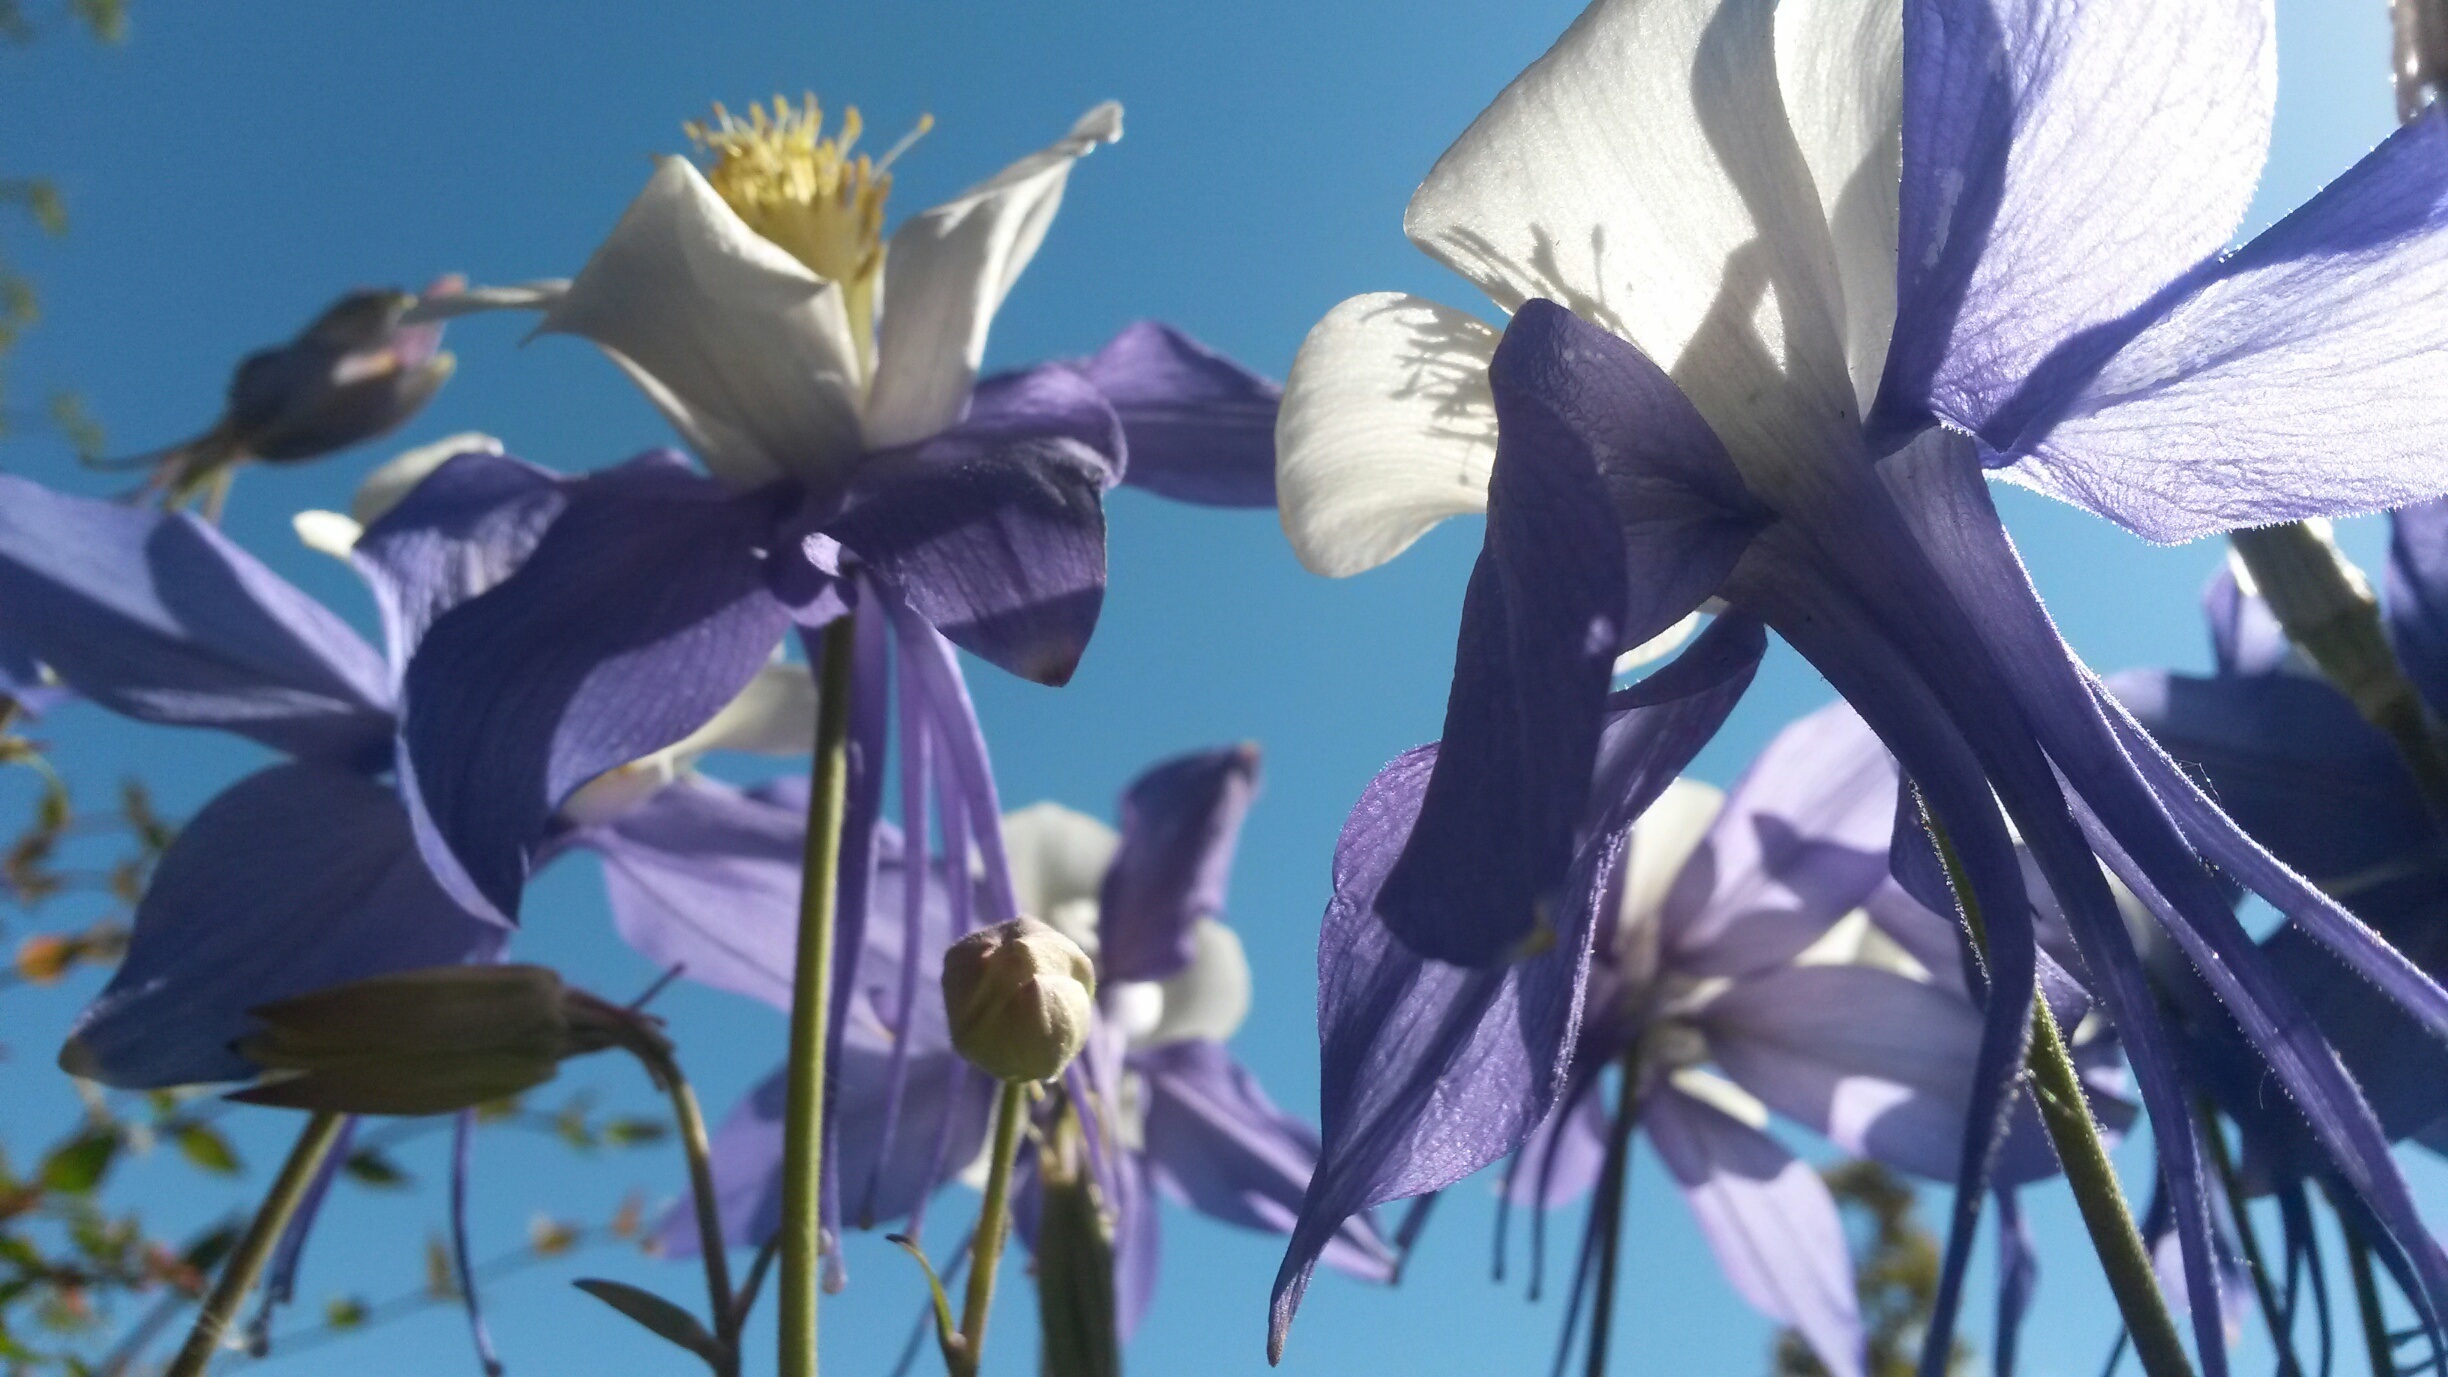
blossom, plant, flower, purple, petal, bloom, floral, spring, botany, blooming, blue, flora, columbine, flowering plant, land plant, columbine flowers, purple columbines